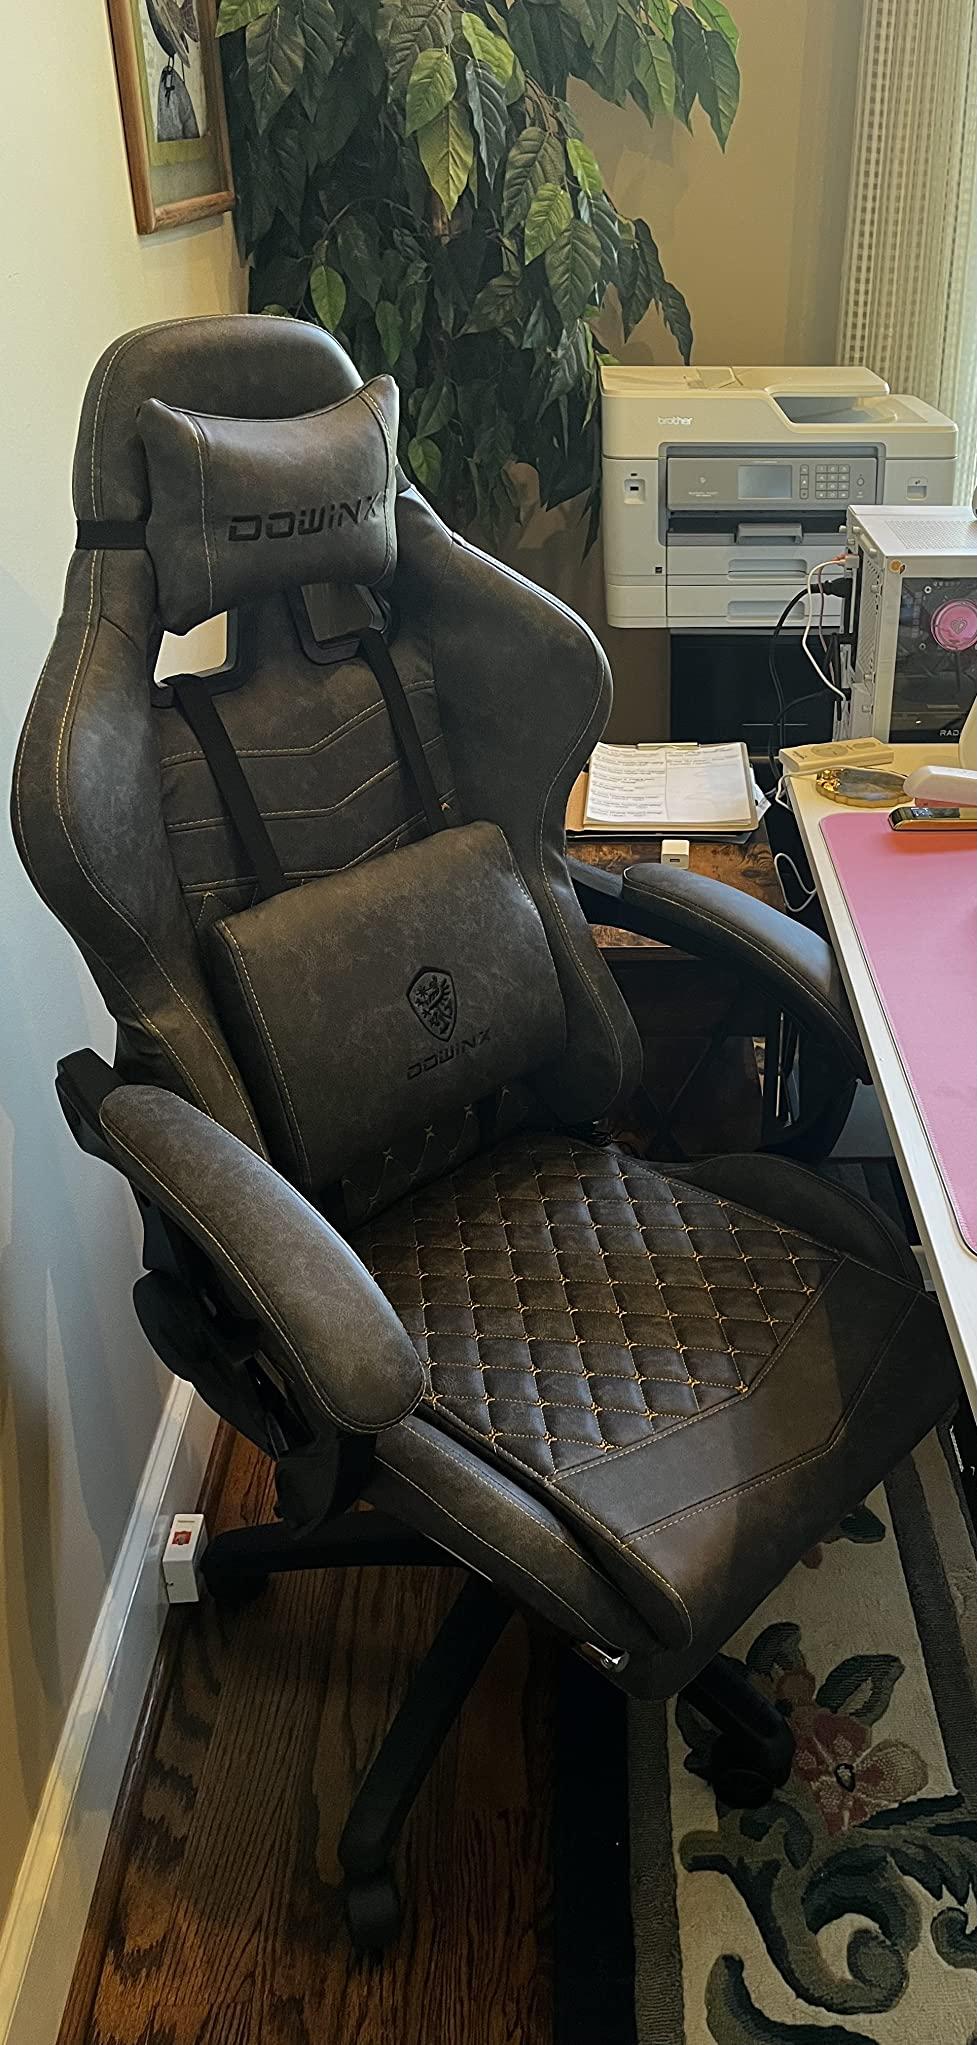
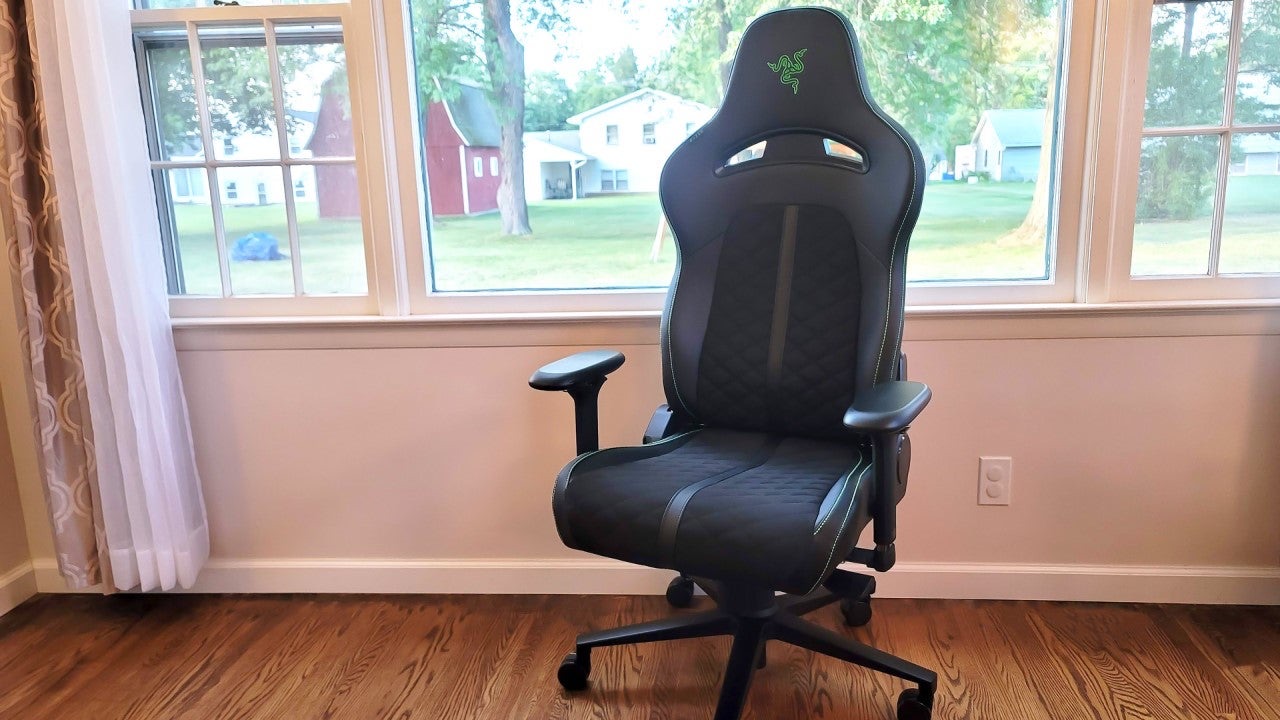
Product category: items_chair
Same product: no